The Career of Katherine Bush

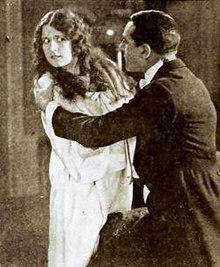
Film still

The Career of Katherine Bush is a lost 1919 American silent drama film produced by Famous Players–Lasky and distributed by Paramount Pictures. Roy William Neill directed and Catherine Calvert starred. The film is based on a 1916 Elinor Glyn novel.